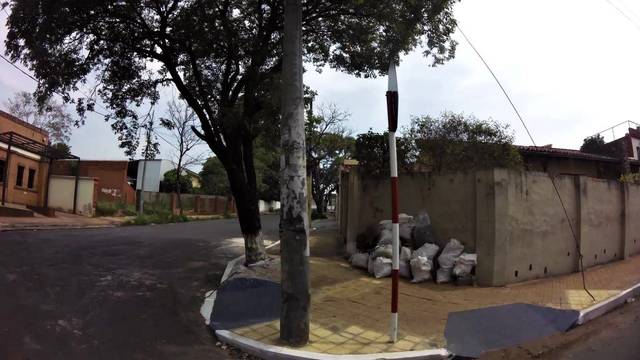
Region: Paraguay
Coordinates: -25.289, -57.588